You and Your Stupid Mate

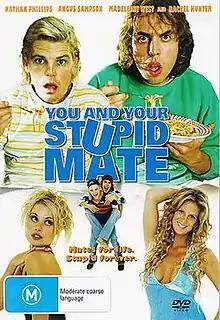
DVD cover

You and Your Stupid Mate is a 2005 Australian comedy film directed by Marc Gracie and starring Nathan Phillips and Angus Sampson.